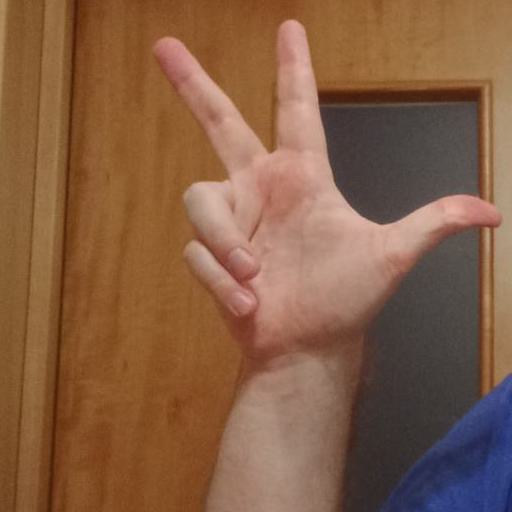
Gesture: three2